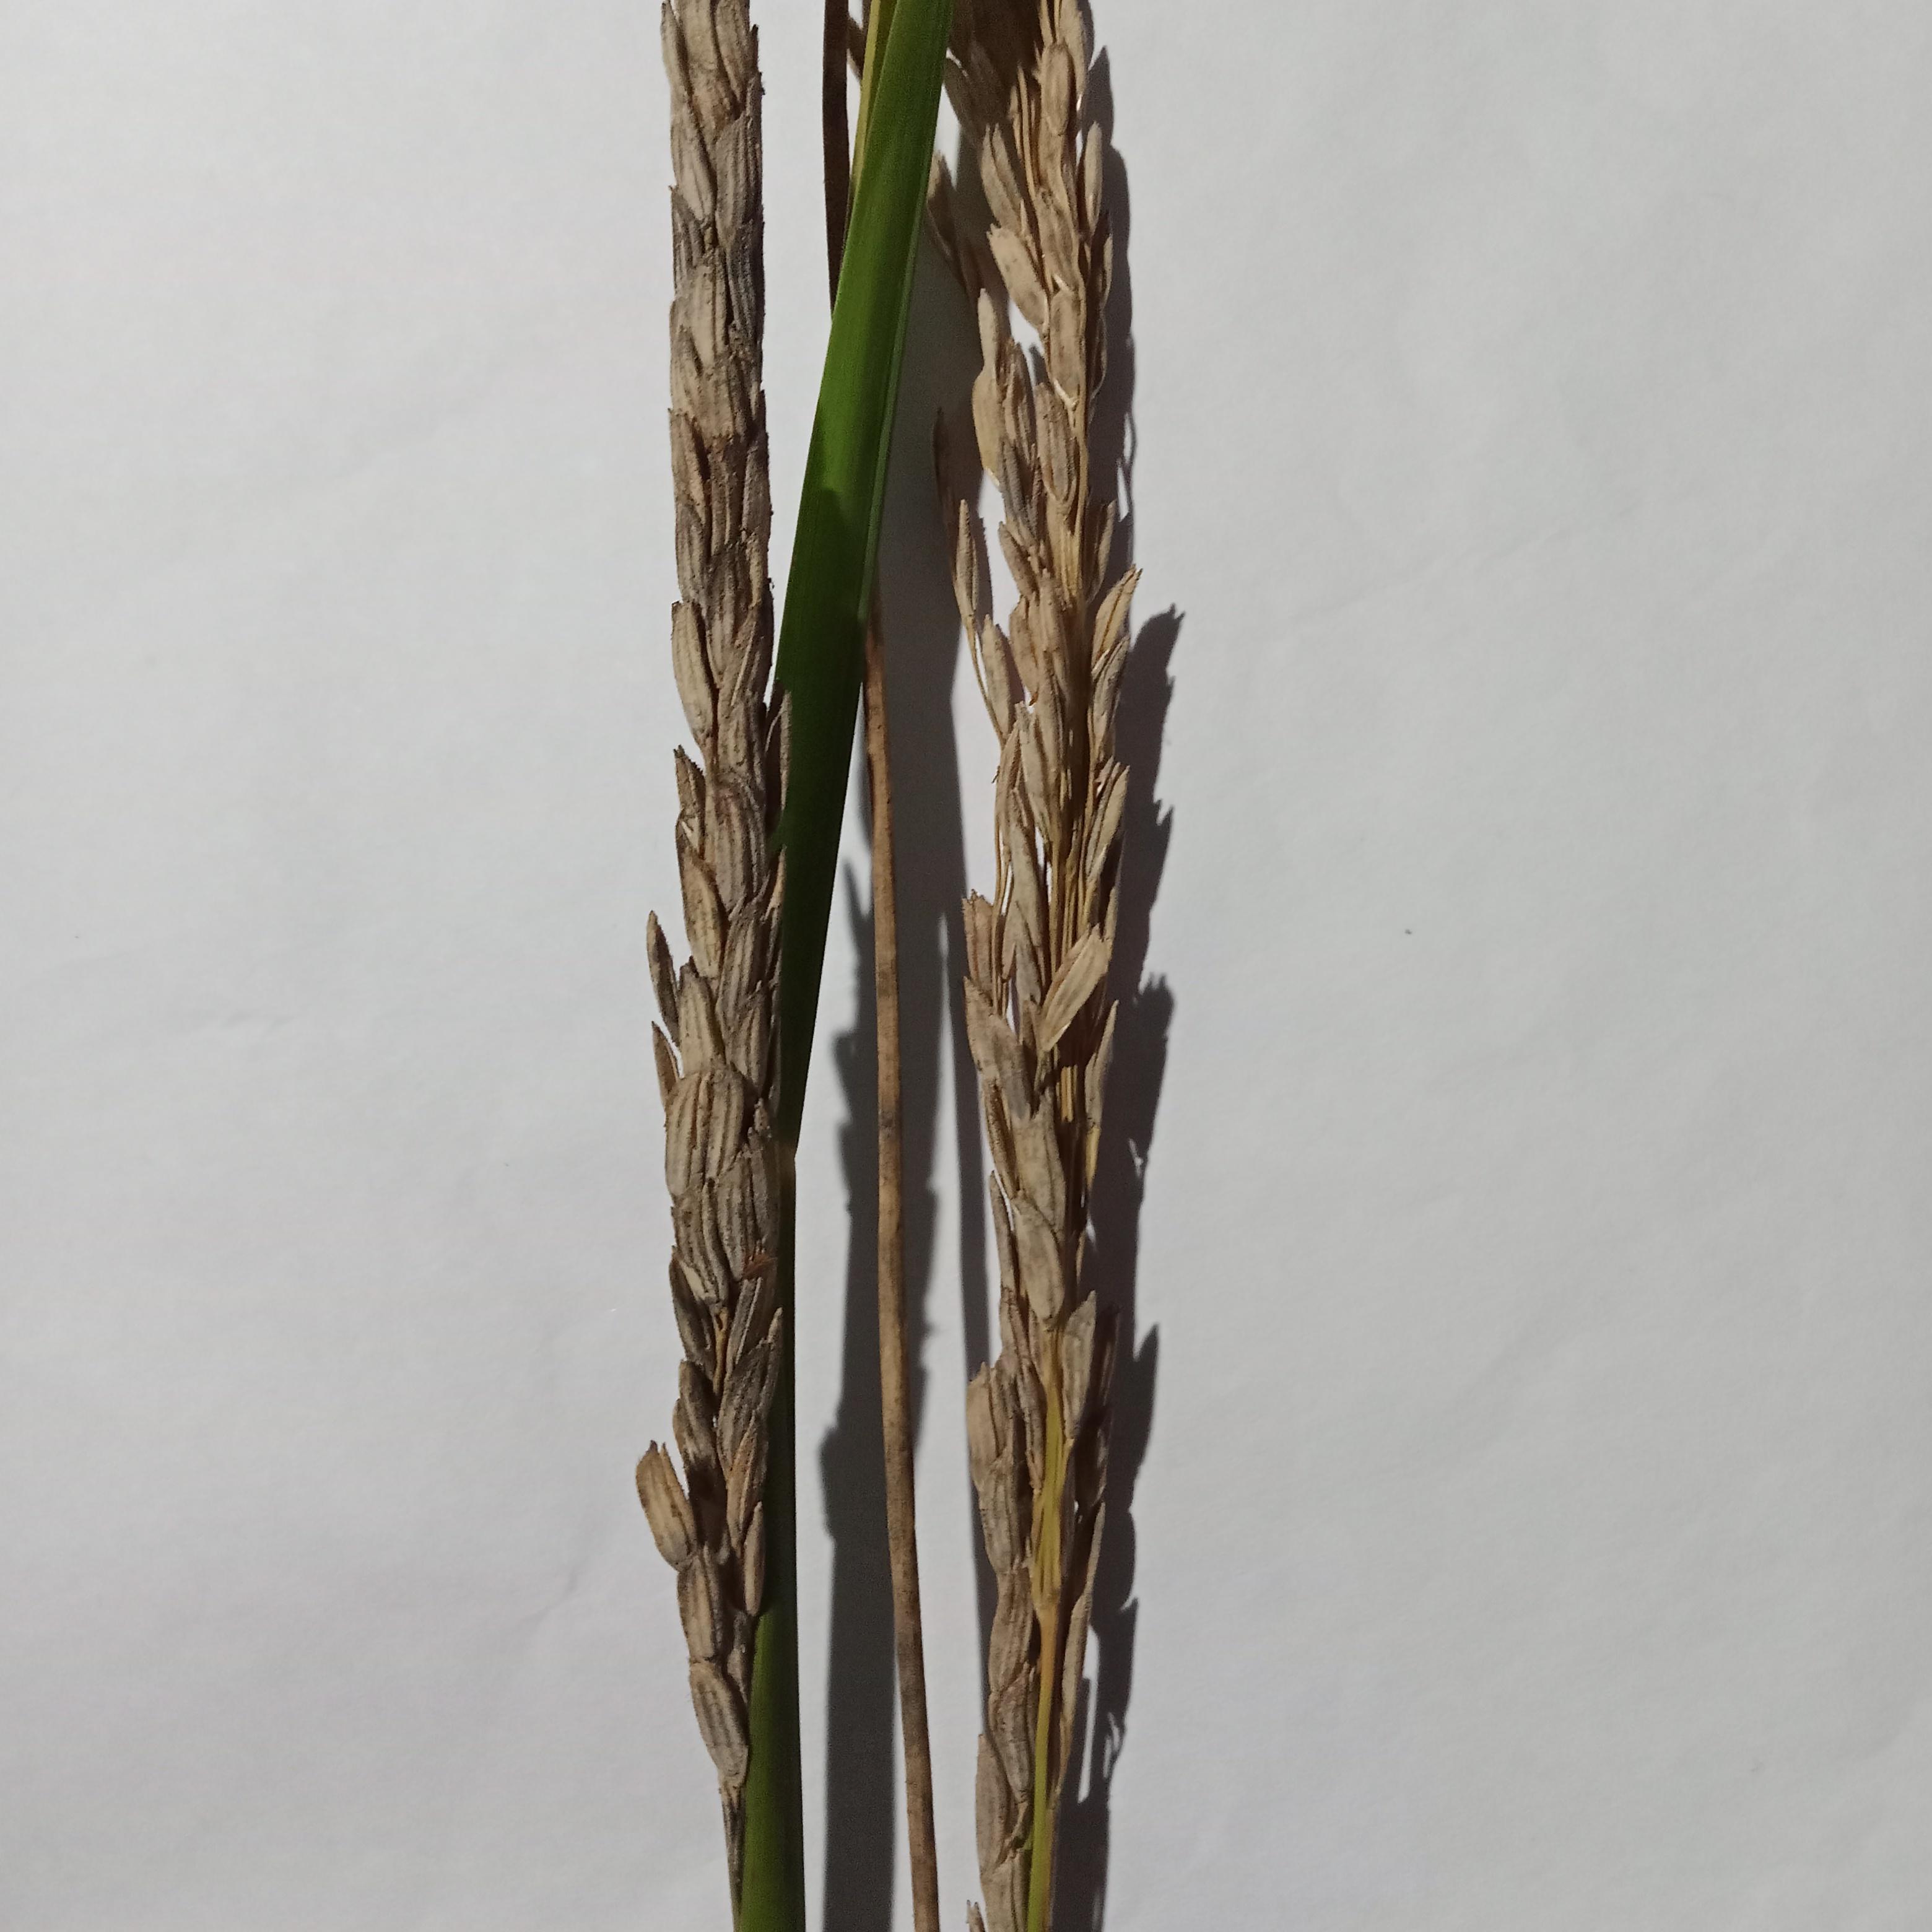
Label: Rice___Neck_Blast